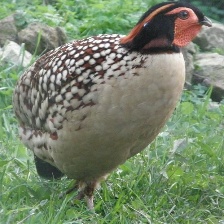
Species: CABOTS TRAGOPAN
Scientific name: TRAGOPAN CABOTI